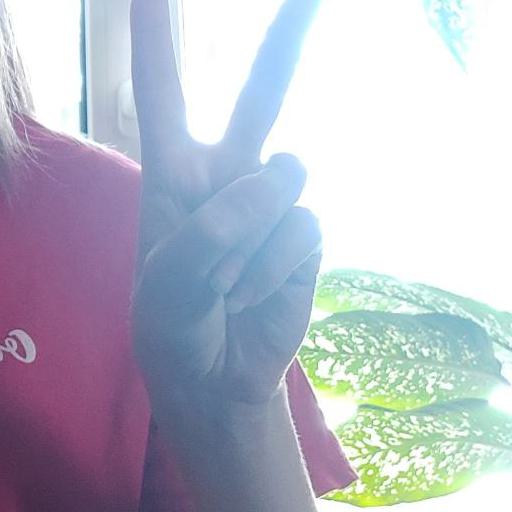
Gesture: peace